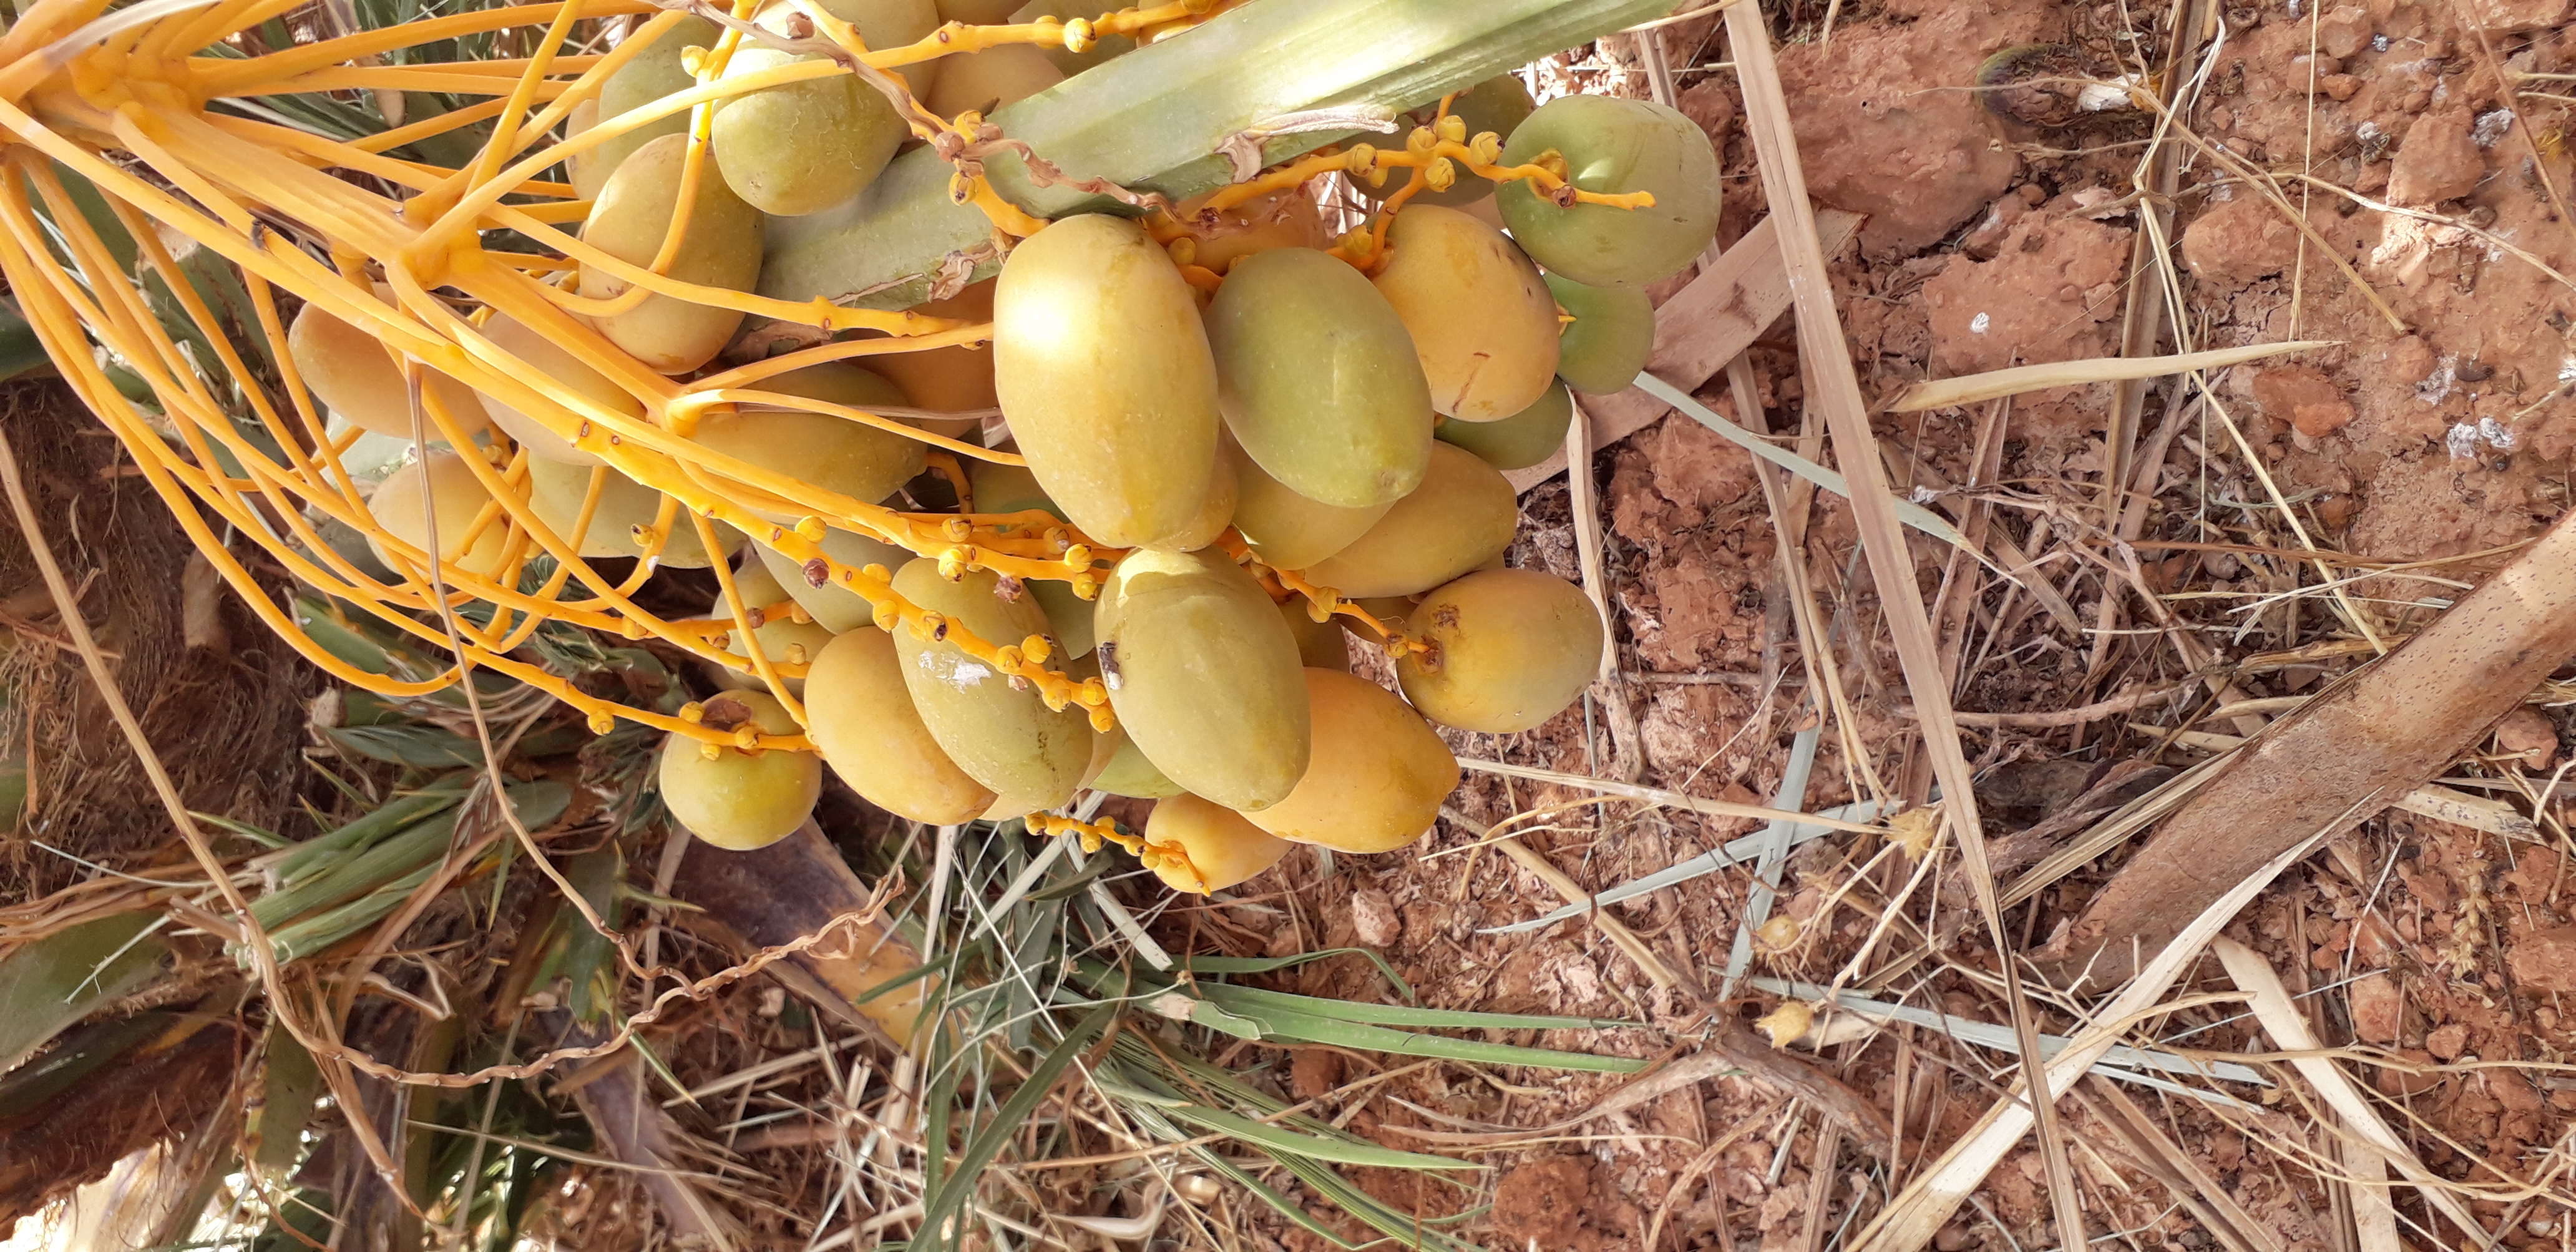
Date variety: Boumajhoul